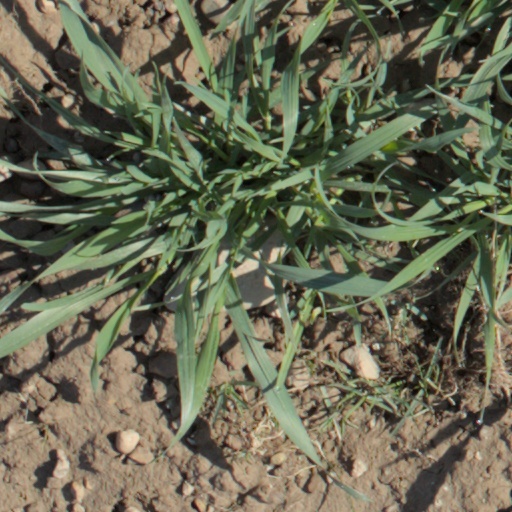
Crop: wheat